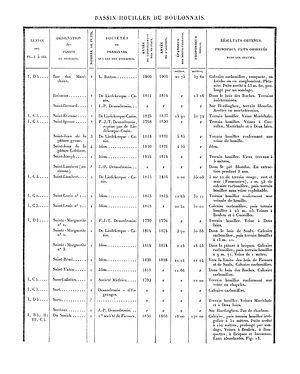
Liste des puits de mine et des sondages. Mines du Boulonnais. Document extrait de Étude des Gîtes Minéraux de la France. Topographie Souterraine du Bassin Houiller du Boulonnais ou Bassin d'Hardinghen, par A. Olry, ingénieur en chef des Mines. Chapitre IX, pages 172 à 189.
Le bassin minier du Boulonnais, aussi appelé bassin minier picard, est un ensemble de charbonnages assez anciens ouverts sur les communes de Hardinghen, Réty, Fiennes, Ferques et Caffiers, entre les villes de Boulogne-sur-Mer et Calais, et exploités entre 1692 et 1950. La houille y a donc été exploitée durant plus de deux siècles.